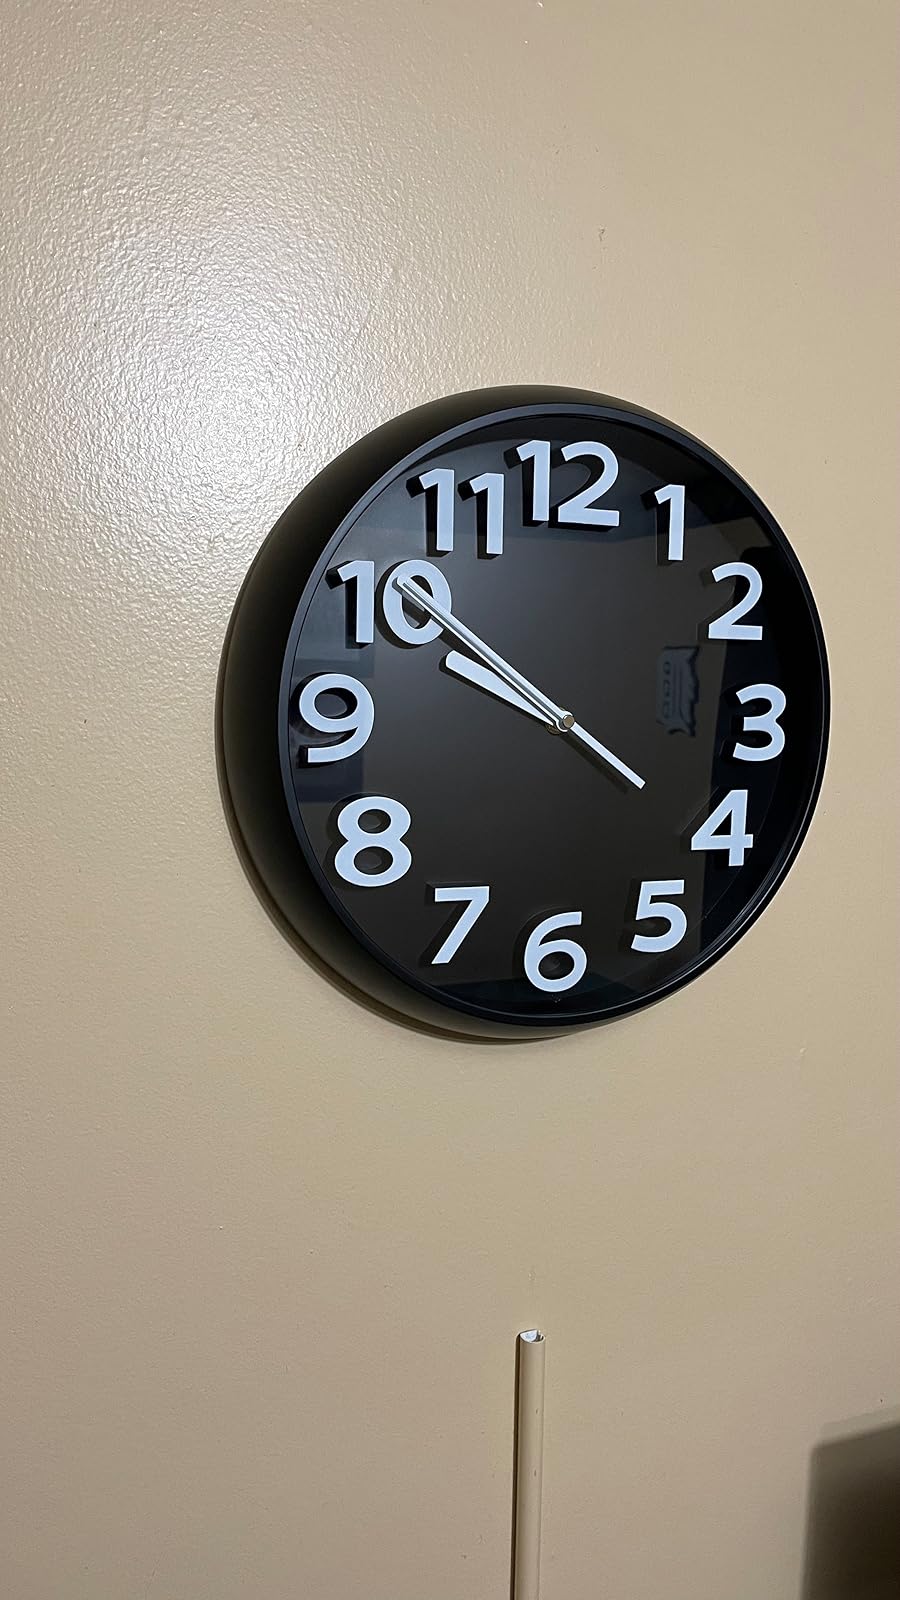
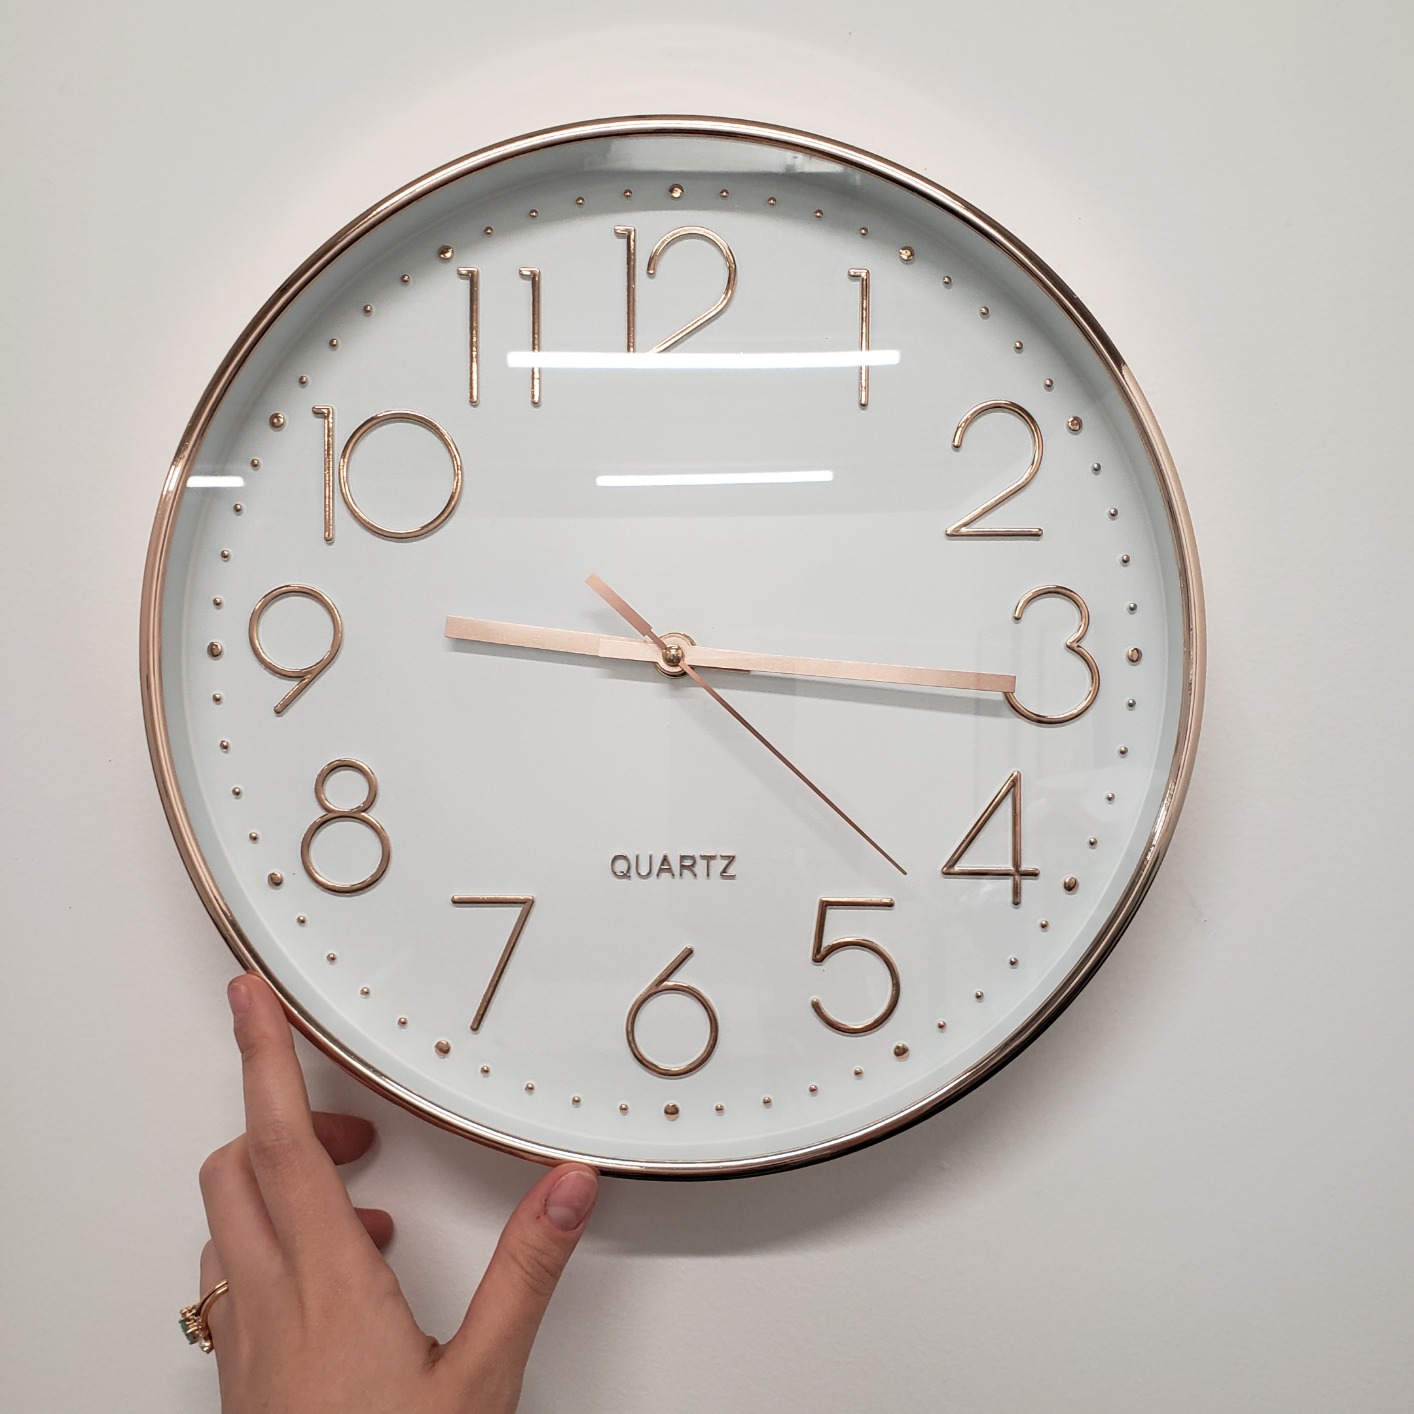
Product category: clock
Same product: no